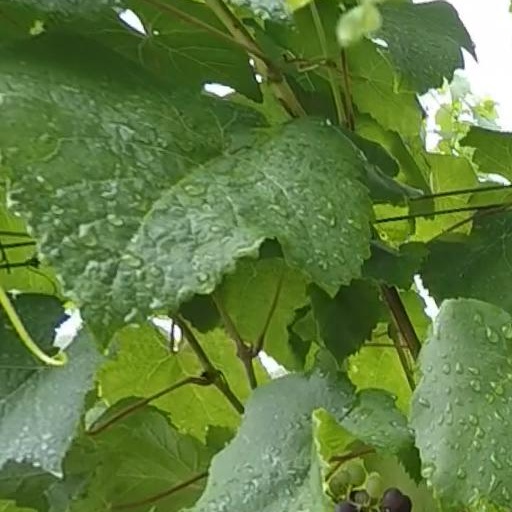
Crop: grape